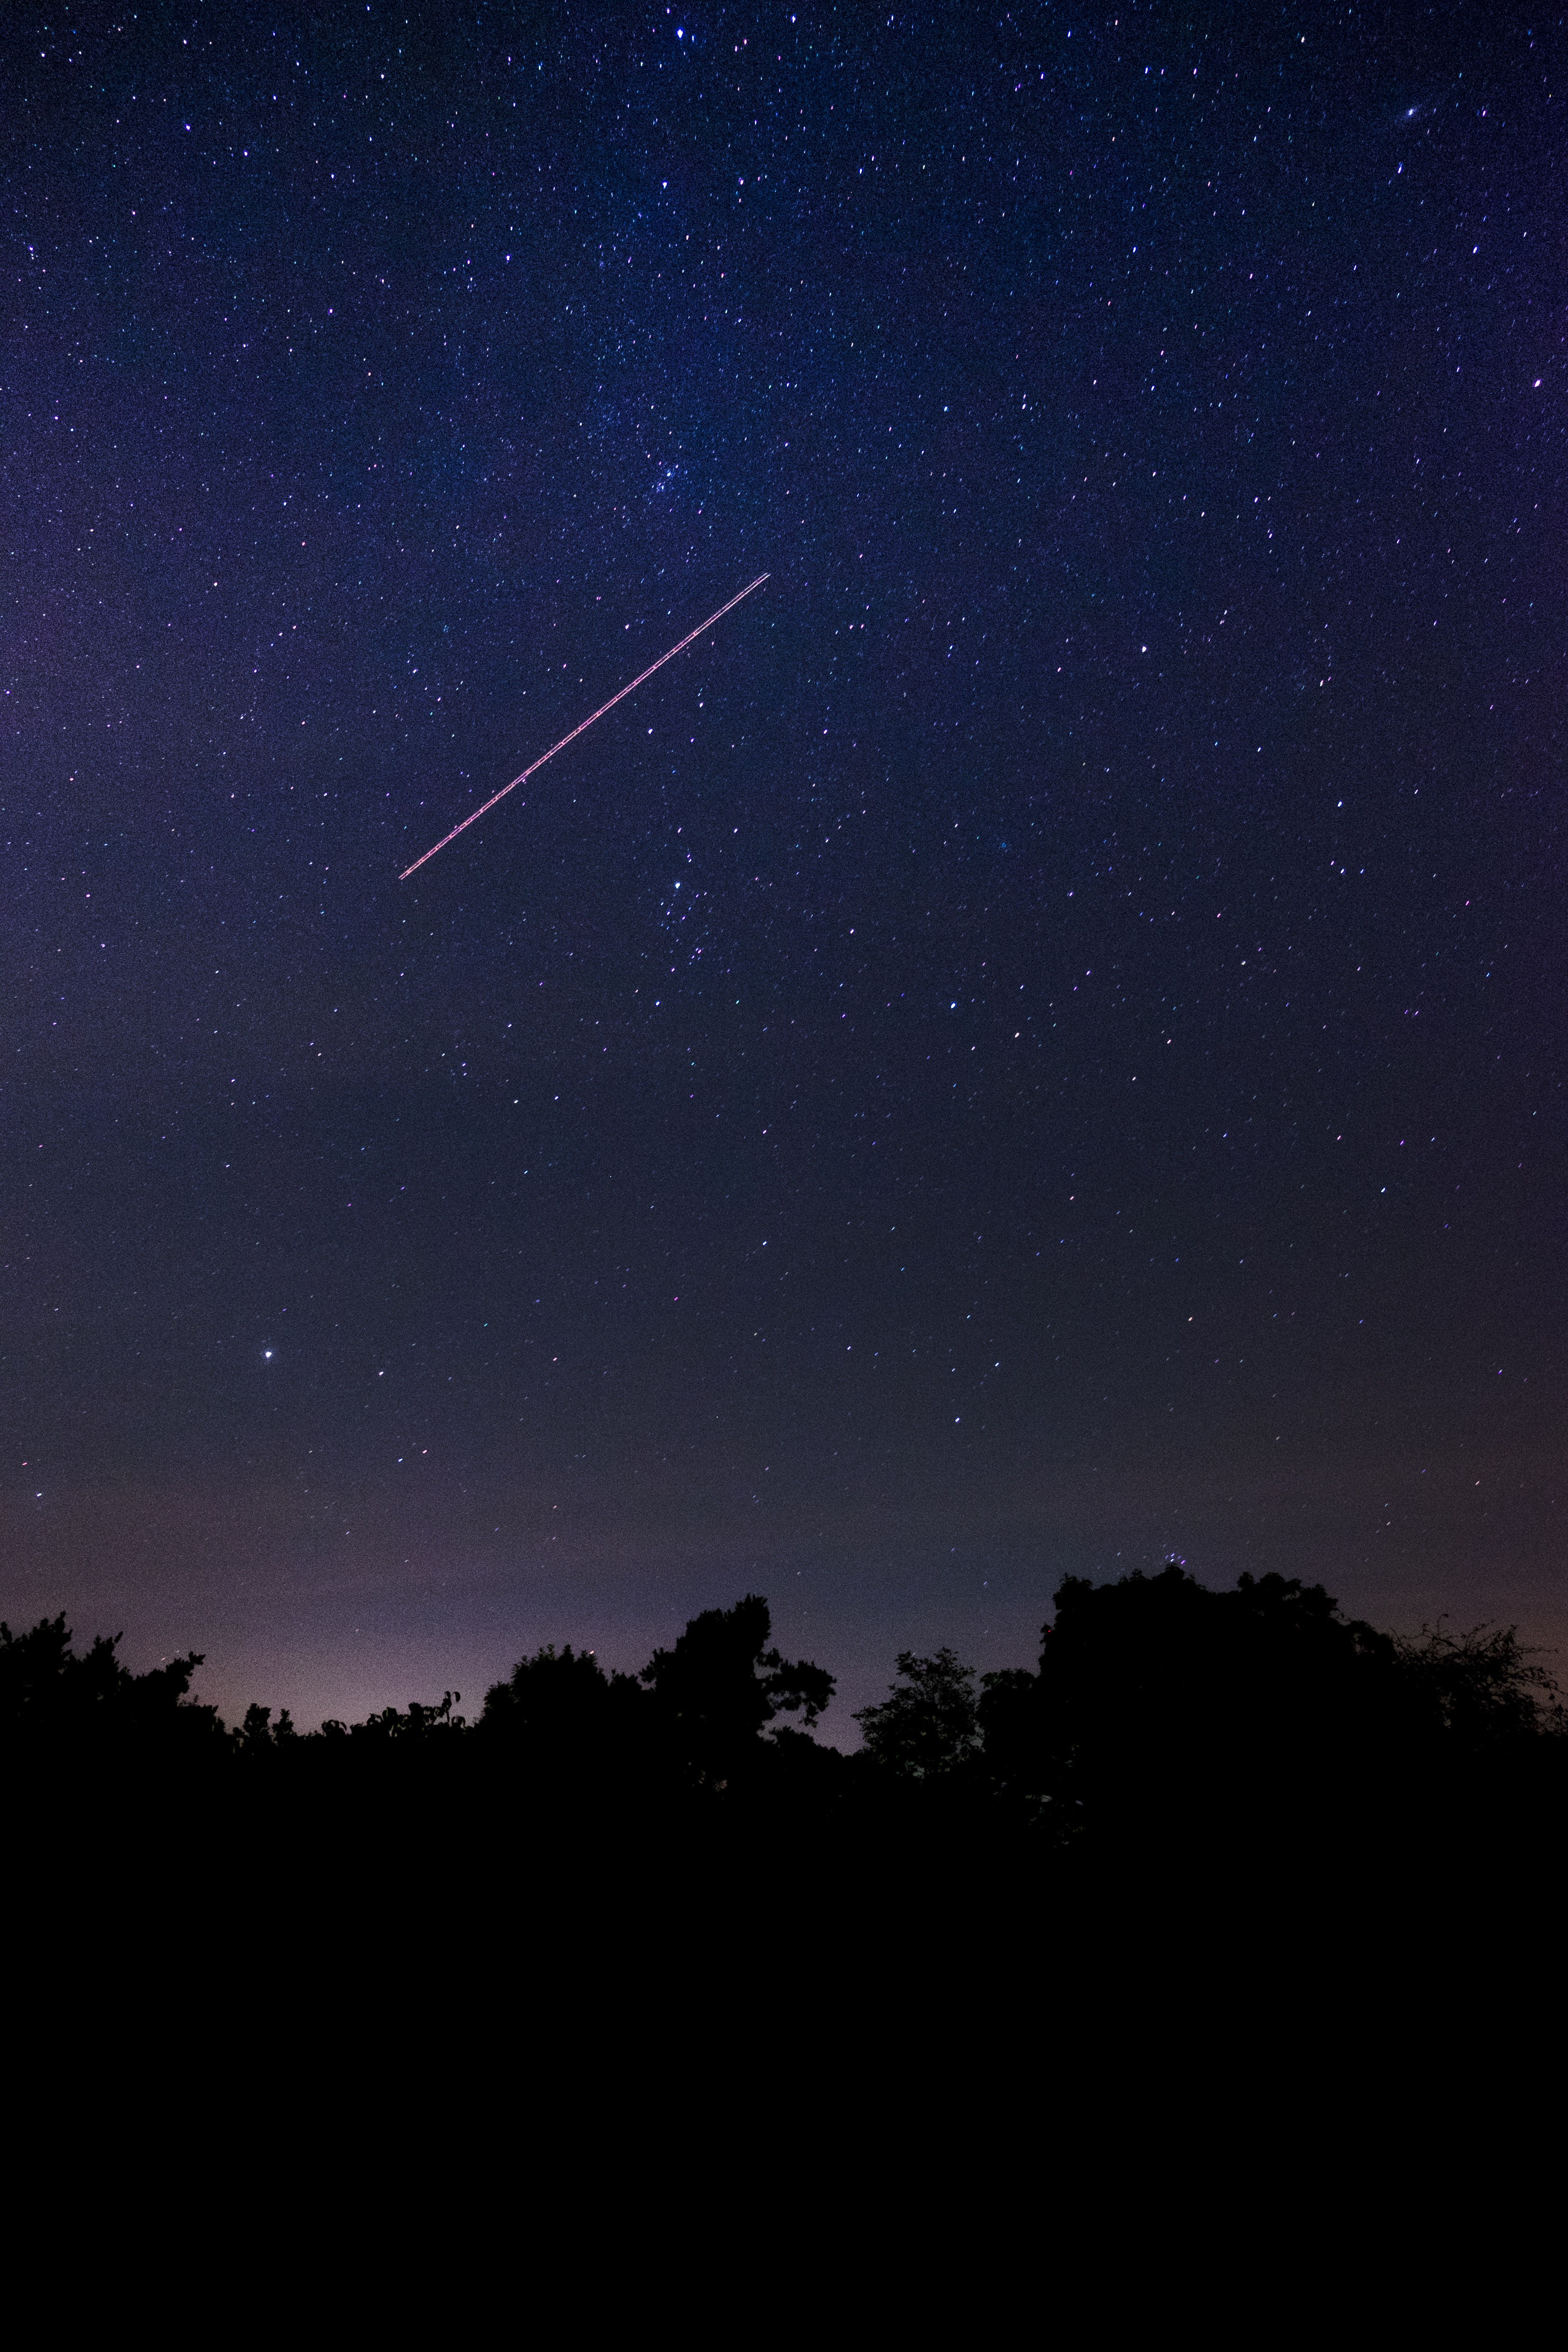
sky, night, black, blue, atmosphere, star, astronomy, constellation, astronomical object, darkness, horizon, space, tree, cloud, calm, science, landscape, midnight, universe, electric blue, evening, dusk, comet